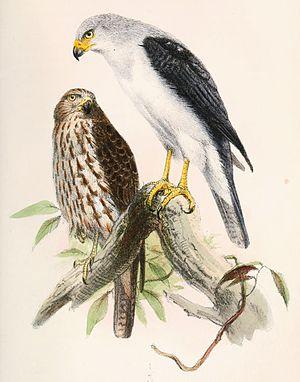
L'Autour à tête grise est une espèce d'oiseaux de la famille des Accipitridae.